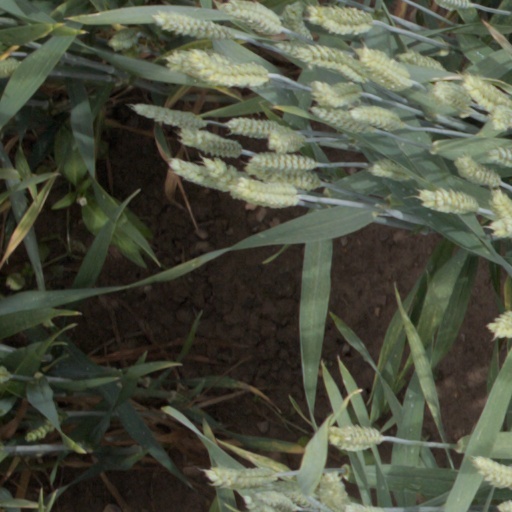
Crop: wheat